Nicolás Bruno

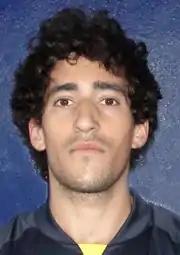
Bruno in 2013

Nicolás Bruno (born 24 February 1989 in Avellaneda) is an Argentine male volleyball player. He was part of the Argentina men's national volleyball team. Bruno competed with the national team at the 2012 Summer Olympics in London, Great Britain and at the 2016 Olympics in Rio, Brazil. He currently plays for Halkbank Ankara.